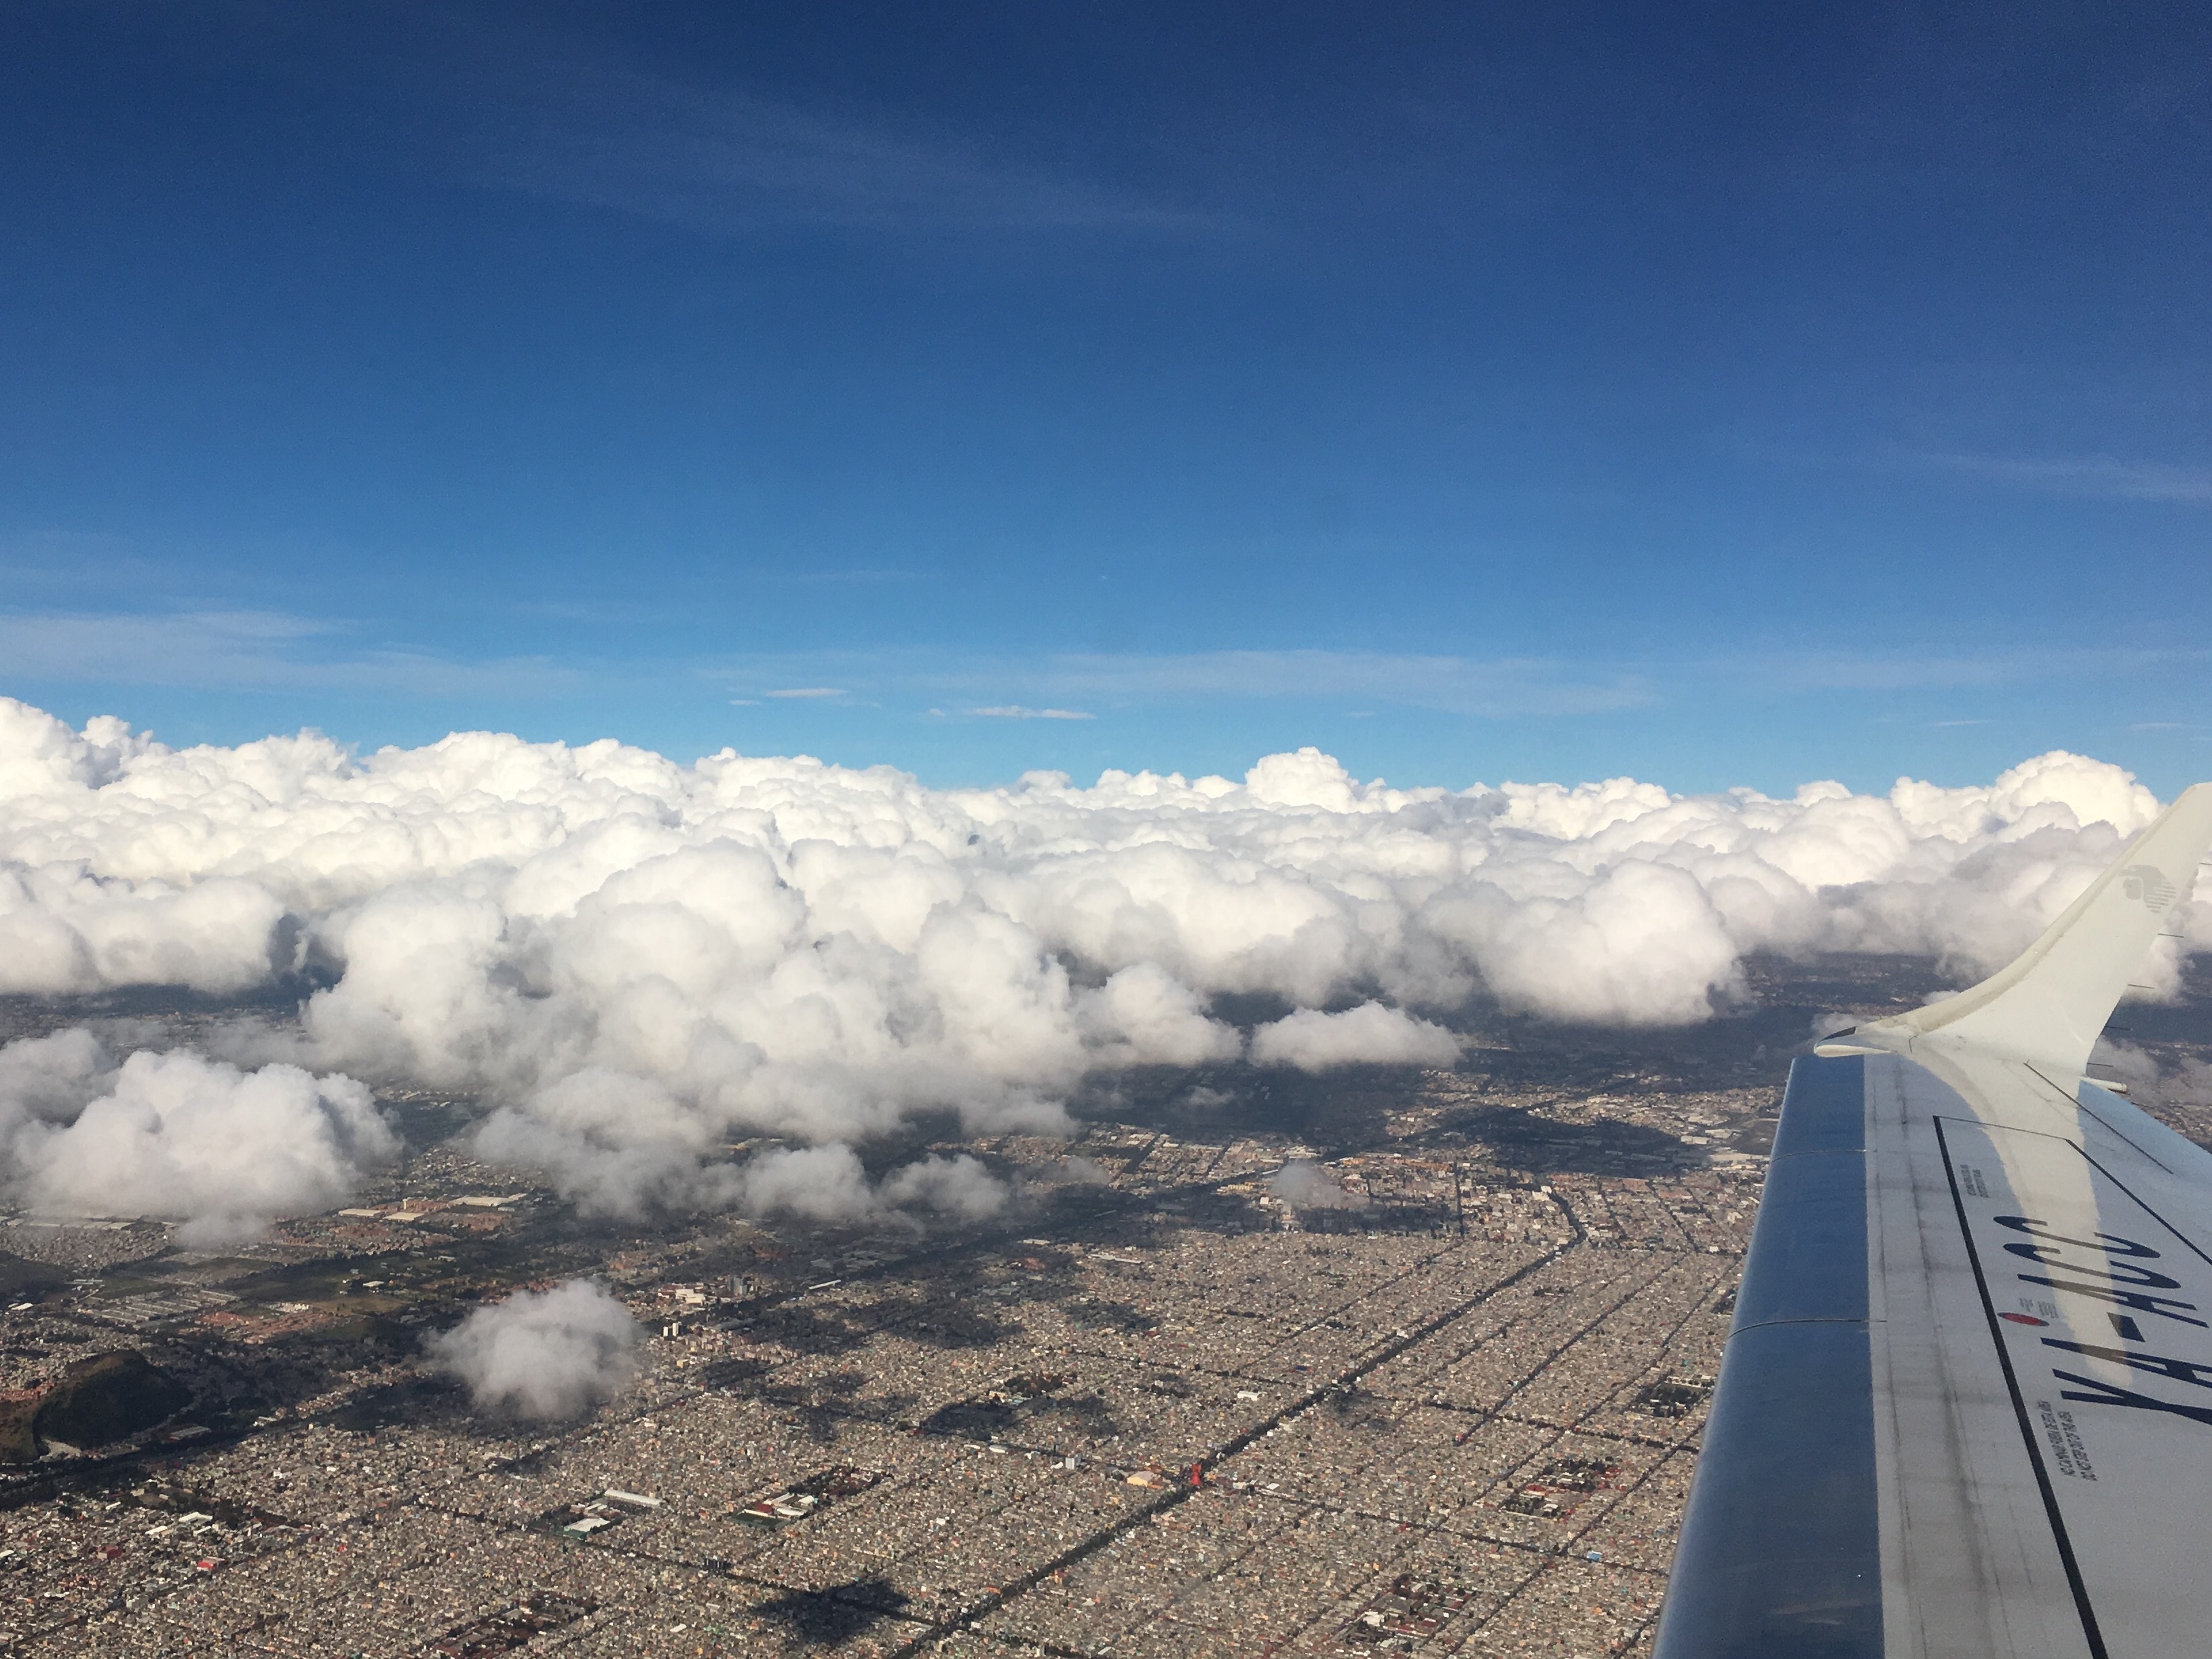
horizon, mountain, snow, wing, cloud, sky, sunlight, air, city, mountain range, fly, cityscape, travel, plane, flight, weather, meteorological phenomenon, atmosphere of earth, mountainous landforms, cloud over city